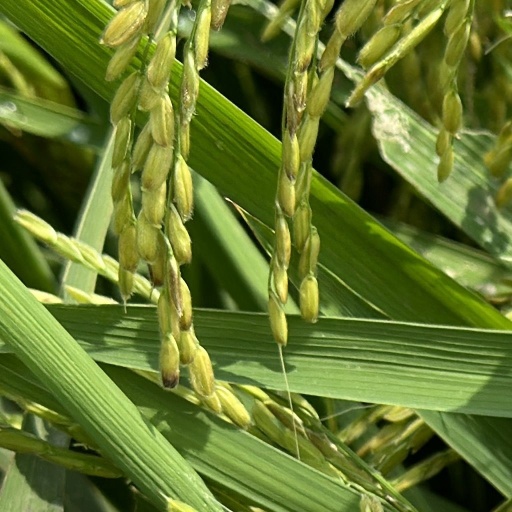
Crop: rice